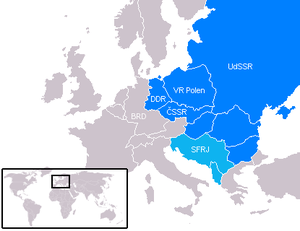
Østblokken
Østblokken
Østblokken var under Den kolde krig den almene betegnelse for landene, der var allierede med Sovjetunionen. Østblokken bestod af følgende central- og østeuropæiske lande: